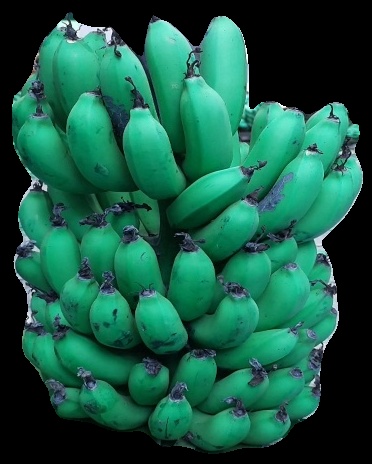
Variety: pachbale
Grade: grade2